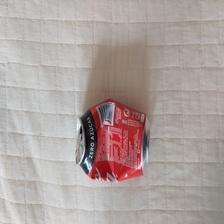
Label: cans